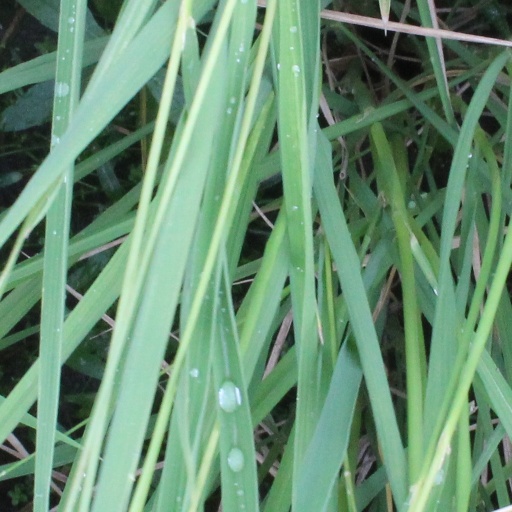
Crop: rice